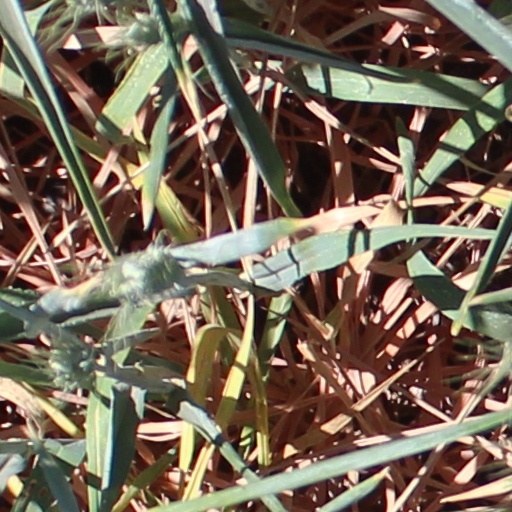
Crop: wheat